Wealden Hall, York

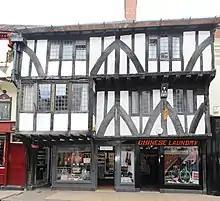
The hall (right), on Goodramgate

The Wealden Hall is a grade I listed building on Goodramgate in the city centre of York, in England.